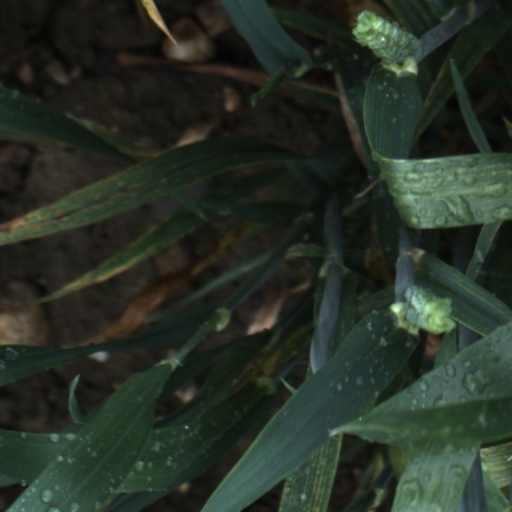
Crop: wheat